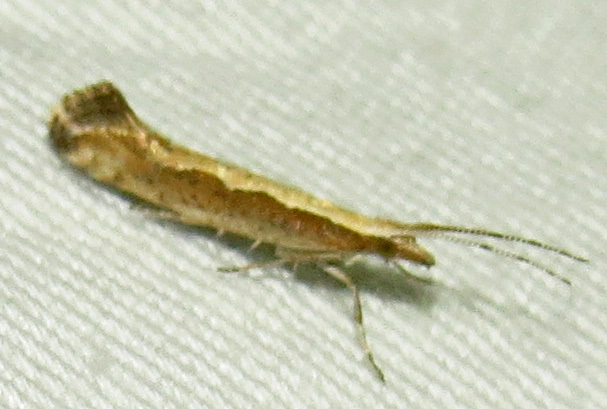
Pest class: diamondback_moth